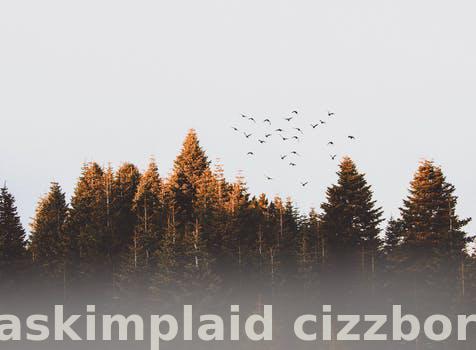
Label: Watermark